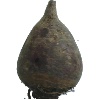
Label: Beetroot 1